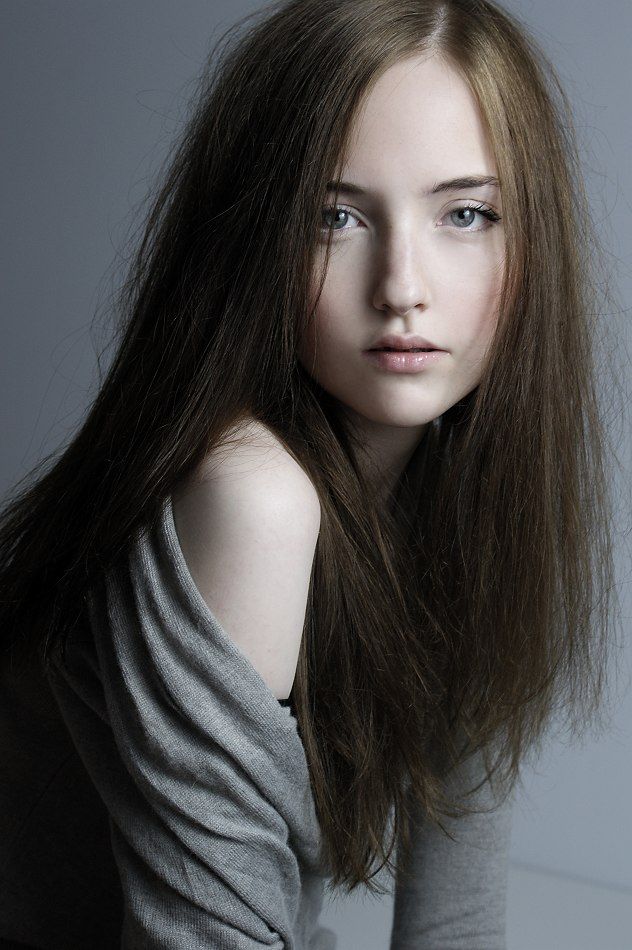
Label: Colored